Photoblepharon palpebratum

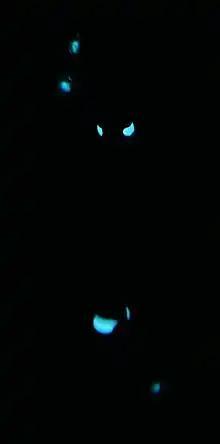
"Photoblepharon palpebratum" in the dark.

The eyelight fish is a small, dark fish, with a relatively stout body for an anomalopid. It has a blunt snout, large eyes, and prominent subocular light organs. It has a single dorsal fin and no adipose fins. It has 2–3 dorsal spines, 16–20 dorsal rays, 2 anal spines, and 13–15 anal soft rays. Most of its body is black, but it is marked by a distinct white spot at the upper corner of its preopercle, as well as by a lateral line of reflective scales and white scales in front of its pectoral fins. Its maximum length is , making it one of the smaller members of its family.